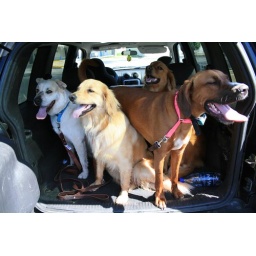
4 dogs in a car